List of Inter Milan players

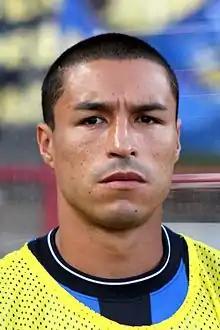
Iván Córdoba made 455 appearances in twelve seasons with Inter.

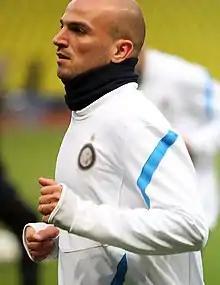
Esteban Cambiasso made 431 appearances and scored 51 goals for Inter.

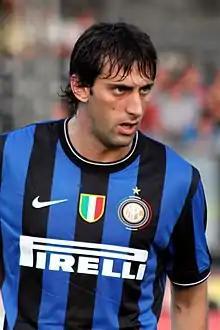
Diego Milito was one of the main protagonists during the treble season.

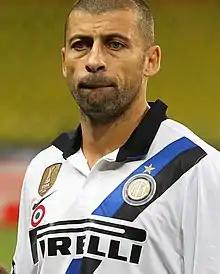
Walter Samuel made 300 appearances in nine seasons.

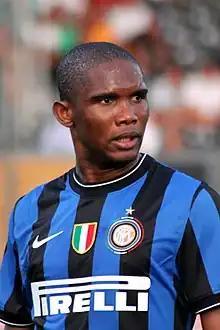
Samuel Eto'o played 102 matches and scored 53 goals.

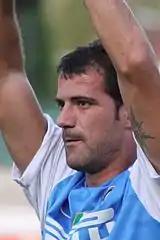
The UEFA Champions League winner Dejan Stanković played for nine-and-a-half seasons with Inter.

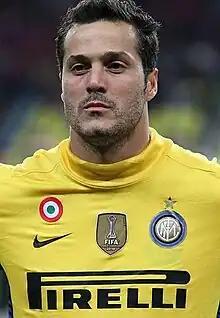
Júlio César made 235 appearances in seven seasons.

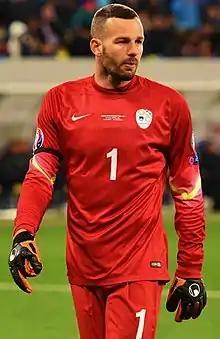
Samir Handanović made 455 appearances in eleven seasons with Inter.

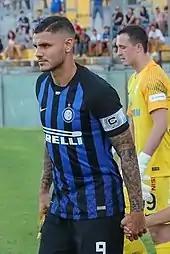
Mauro Icardi played 219 matches and scored 124 goals.

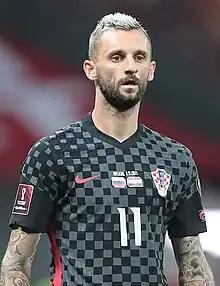
Marcelo Brozović played for eight-and-a-half seasons with Inter.

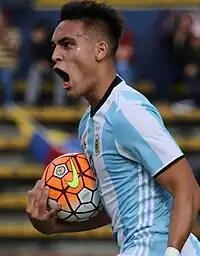
Lautaro Martínez is the current captain of the club.

Since 1908, 27 players have held the position of club captain for Internazionale. The first club captain was Hernst Marktl, who filled the role for the inaugural season. The longest-serving club captain is Javier Zanetti, who captained the club from 2001 to 2014. Zanetti also has the distinction of having won the most trophies as club captain, with 15; he won five Serie A titles, four Italian Cups, four Italian Super Cups, one UEFA Champions League title and one FIFA Club World Cup.